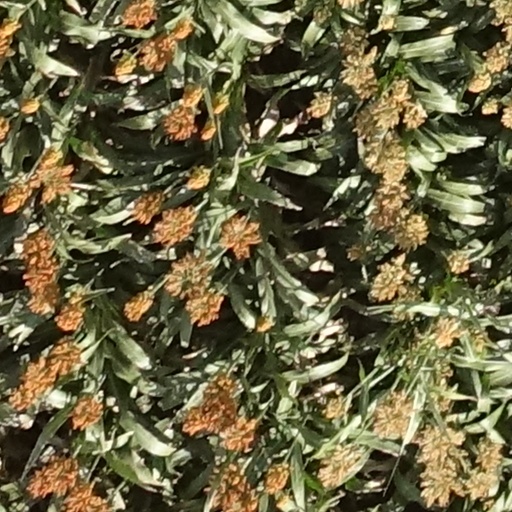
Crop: sorghum